Ken Buck

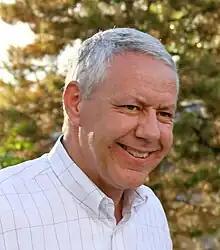
Buck in 2010

Angered by what he later called the nation's "lurch to the left," Buck announced his candidacy for U.S. Senate on April 28, 2009. In his first run for statewide office, Buck frequently referenced national issues in defining his goals as a U.S. senator. Among these were his opposition to the Patient Protection and Affordable Care Act, the Troubled Asset Relief Program (a program of federal economic stimulus initiated under President George W. Bush and finalized under President Barack Obama) and the role of federal policy czars. Buck also stressed mounting governmental debt, an issue to which he frequently returned during the primary campaign. Contrasting himself to what he argued was the "top down" style of early Republican favorite Lieutenant Governor Jane Norton, Buck pledged a "bottom-up" campaign that would include visits to each of Colorado's 64 counties.